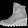
Label: Ankle boot